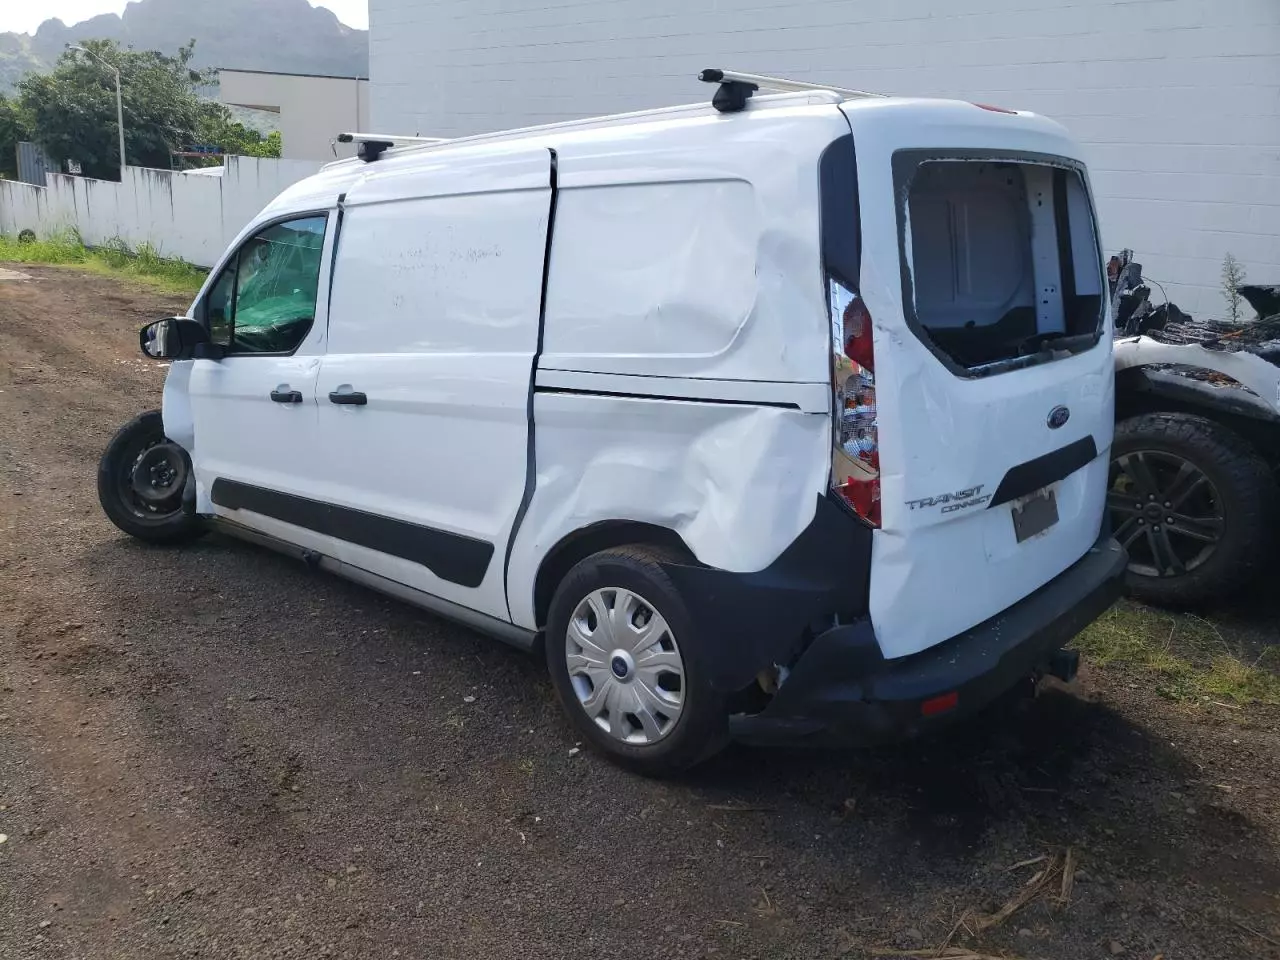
Aucun dommage détecté.
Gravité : aucun